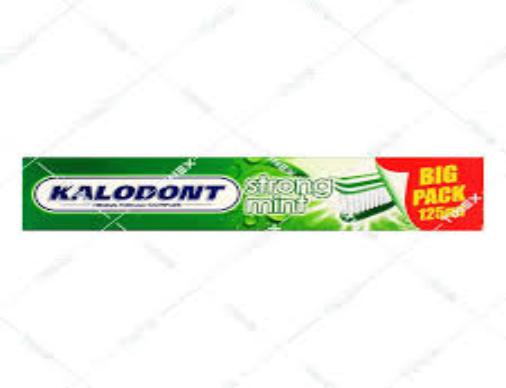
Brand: Kalodont
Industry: Necessities